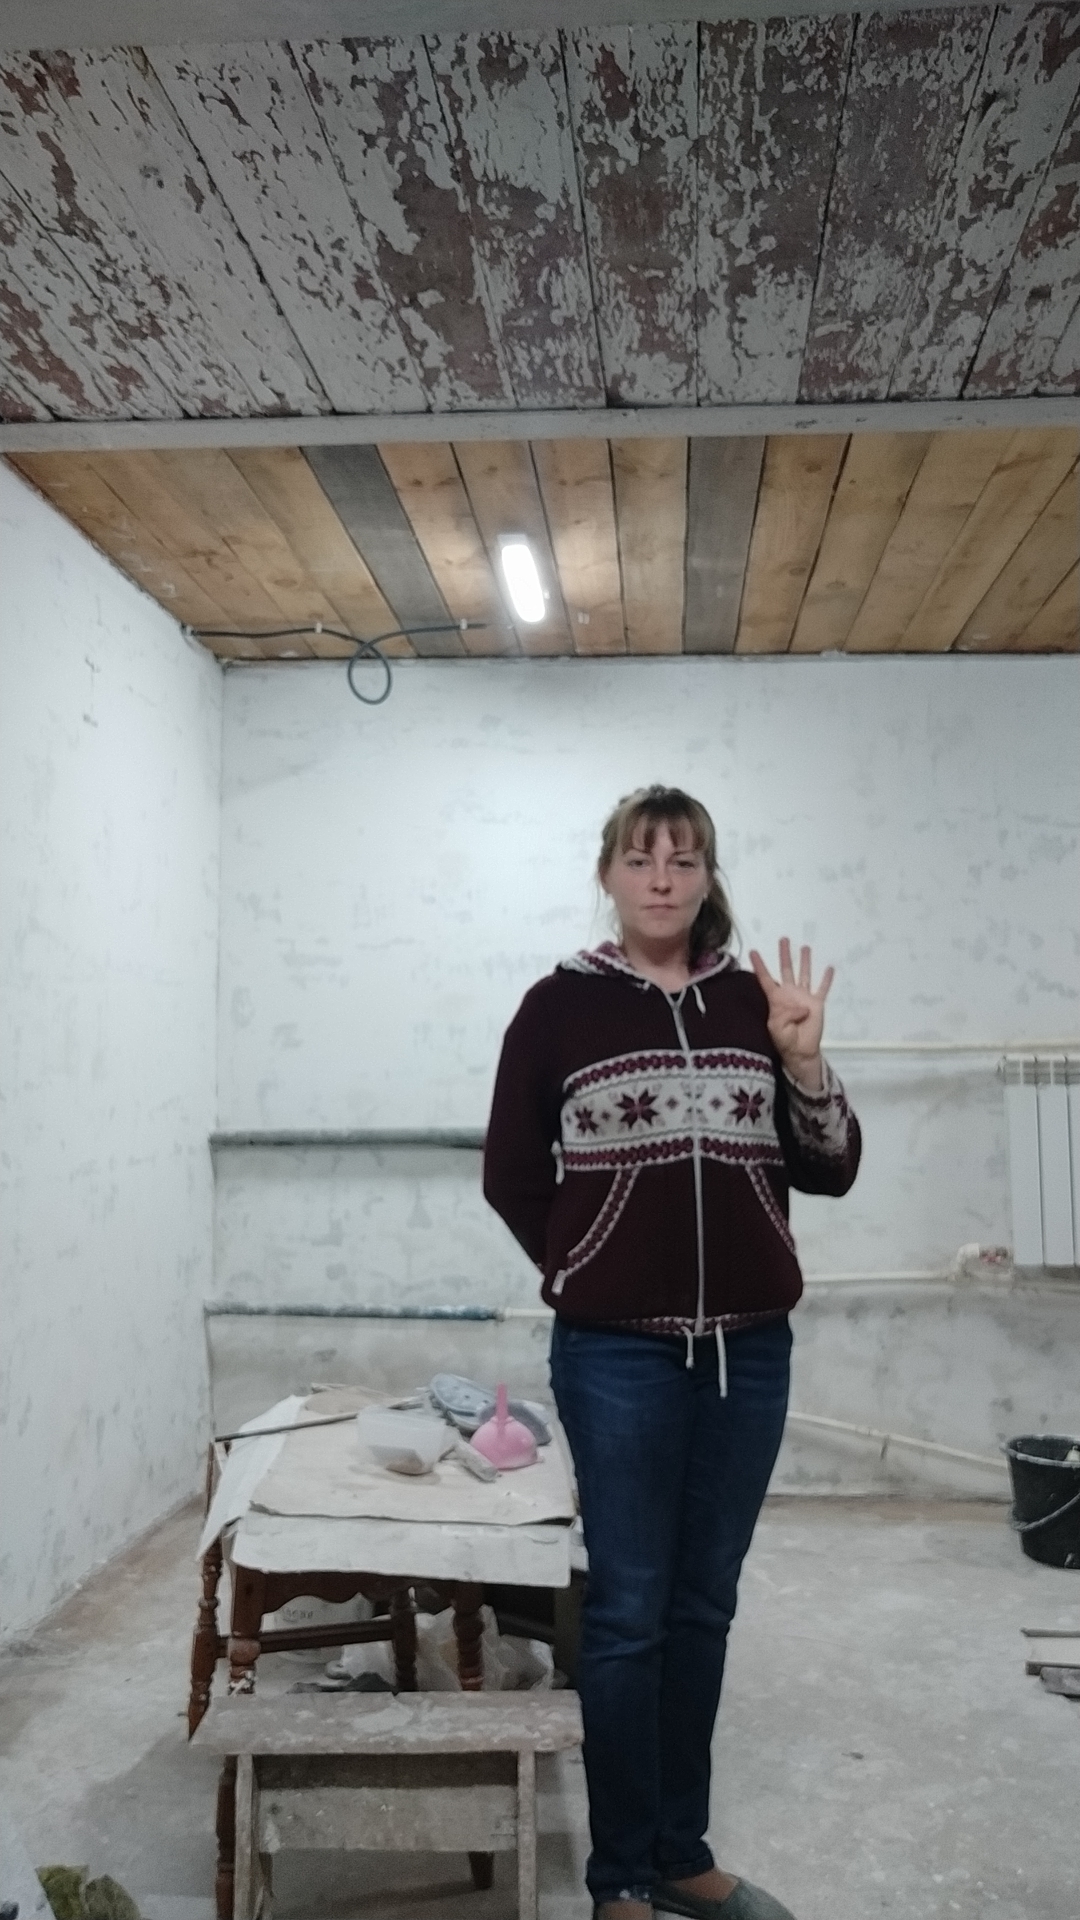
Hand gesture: four